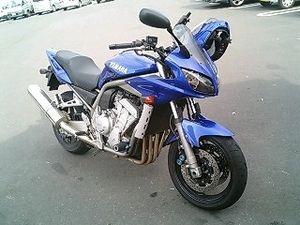
La Fazer est un modèle de moto issu du catalogue du constructeur nippon Yamaha.